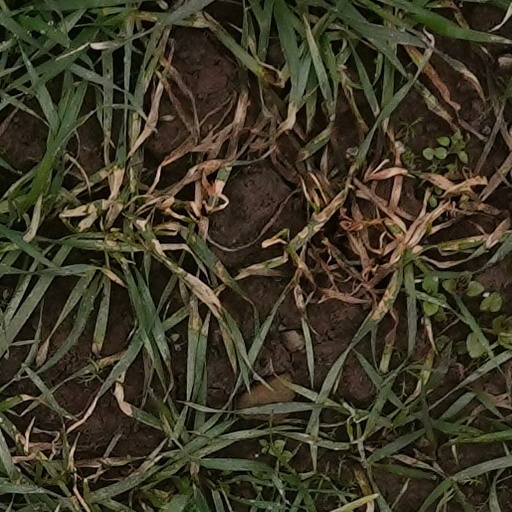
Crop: wheat